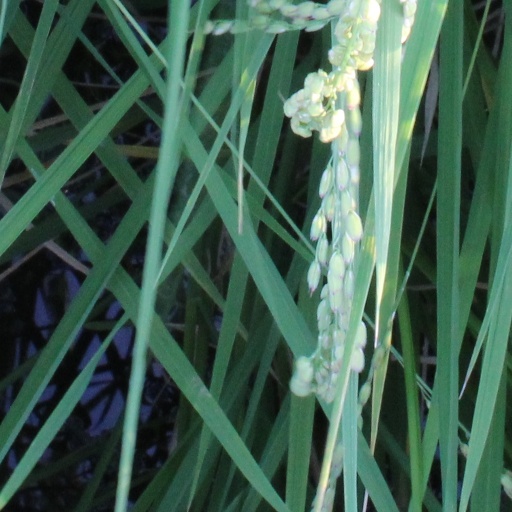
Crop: rice